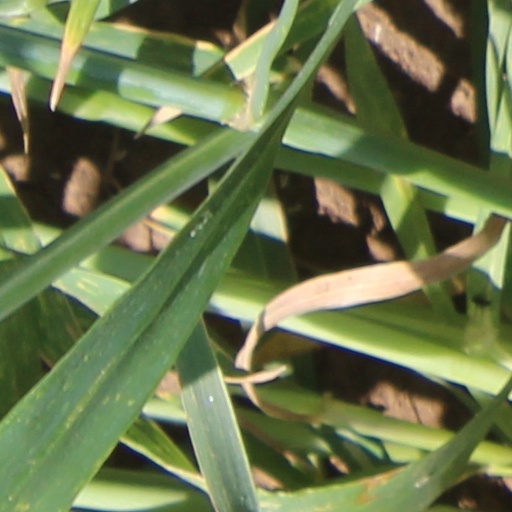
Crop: wheat